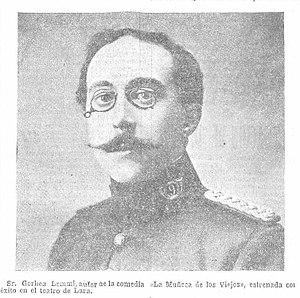
María de la Encarnación Gertrudis Jacoba Aragoneses y de Urquijo, connue sous son nom de plume Elena Fortún, née à Madrid en 1886 et morte en 1952 dans cette même ville, est une écrivaine espagnole, spécialiste de la littérature de la jeunesse.